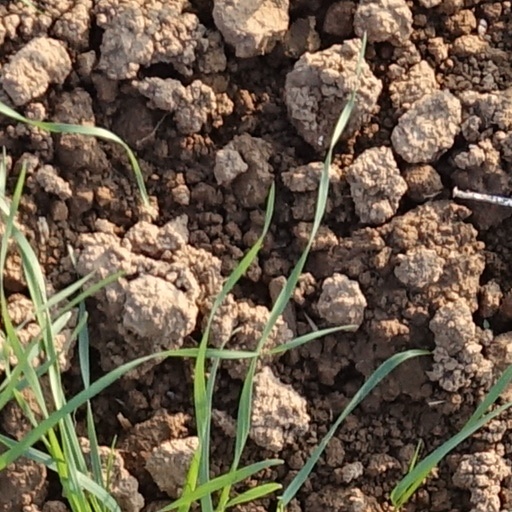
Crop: wheat